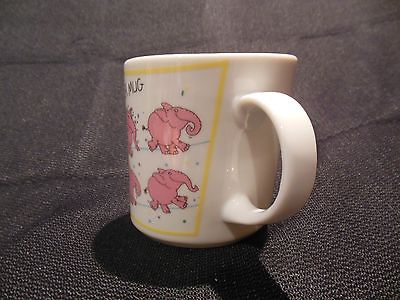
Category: mug